Tree nut allergy

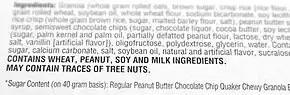
An example of a list of allergens in a food item

Strict dietary avoidance of the causal nut(s) remains the mainstay of treatment for nut-allergic individuals. Treatment for accidental ingestion of tree nut products by allergic individuals varies depending on the sensitivity of the person. An antihistamine such as diphenhydramine may be prescribed. Sometimes prednisone will be prescribed to prevent a possible late-phase Type I hypersensitivity reaction. Severe allergic reactions (anaphalaxis) may require treatment with an epinephrine pen, which is an injection device designed to be used by a non-healthcare professional when emergency treatment is warranted.